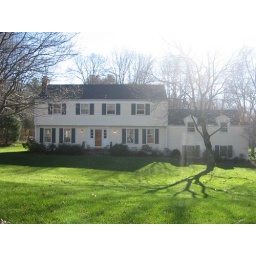
The house Josh lived in as a little boy